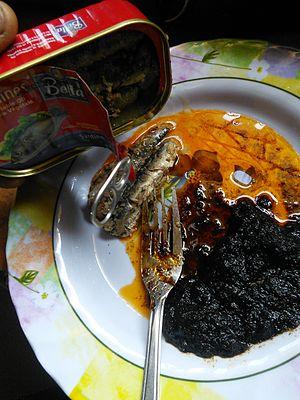
Le shito est une sauce épicée très consommée au Ghana. À base de piments, de couleur noire ou sombre, elle accompagne de nombreux mets, particulièrement le poisson et le kenkey.